Camaraou noir

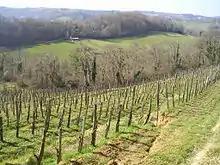
The Jurançon region located in the Pyrénées-Atlantiques department where Camaraou noir has historically been grown.

Ampelographers believe that the name "Camaraou" derives from the Béarnese word "camarau" which may have, in turn, be derived itself from the Gascon word "cama" that means "leg, trunk" and could be a reference to viticultural practice of growing grapevines up trees as trellising. Another possibility is that the name has some connection to the commune of Camalès located in the Hautes-Pyrénées department of southwestern France.